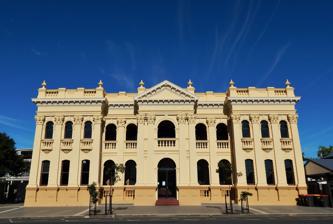
Building: Rockhampton School of Arts
Country: Australia
Year built: 1894
Heritage-listed building in Queensland, Australia Rockhampton School of Arts Rockhampton School of Arts, 2020 Location 230 Bolsover Street, Rockhampton City , Rockhampton , Rockhampton Region , Queensland , Australia Coordinates 23°22′53″S 150°30′48″E / 23.3815°S 150.5134°E / -23.3815; 150.5134 Design period 1870s–1890s (late 19th century) Built 1894 Architect Walter Cherry Architectural style(s) Classicism Queensland Heritage Register Official name Rockhampton School of Arts (former), Rockhampton Municipal Library, Rockhampton Municipal Theatre Type state heritage (built) Designated 21 October 1992 Reference no. 600788 Significant period 1890s–1900s (fabric) 1890s–1920s (historical) 1890s–1940s (social) Significant components school of arts Builders Walter Adam Lawson Location of Rockhampton School of Arts in Queensland Show map of Queensland Rockhampton School of Arts (Australia) Show map of Australia Rockhampton School of Arts is a heritage-listed former school of arts at 230 Bolsover Street, Rockhampton City , Rockhampton , Rockhampton Region , Queensland , Australia. It was designed by William (Walter) Cherry built in 1894 by Walter Adam Lawson . It is also known as Rockhampton Regional Library and Rockhampton Municipal Theatre. It was added to the Queensland Heritage Register on 21 October 1992. History Rockhampton School of Arts, 1908 The Rockhampton School of Arts building was built in 1894 and is an important element of the streetscape of Bolsover Street in Rockhampton. The building is a fine example of late nineteenth century Victorian Classical architecture . It has formed a major part of the cultural, social and civic life of Rockhampton since 1894, and has associations with a previous school of arts building that existed on the site from 1865. The School of Arts building is evidence of the growth of the City of Rockhampton , and is a reflection of the confidence, drive and energy of the citizens in the period of the late nineteenth and early twentieth centuries. Rockhampton is fortunate in having such an excellent School of Arts which, was established so long ago as July 1861. The promoters worked under many disadvantages for a long time. The population was small, and there was great difficulty in getting a supply of books and papers, not to speak of collecting funds for a suitable building. A considerable portion of the population was coming and going, and many others were not of a reading class. However, on 23 July 1861 a meeting was held in the Rockhampton Court House , when it was resolved to establish a School of Arts. Schools of Arts were synonymous with Mechanics' Institutes , established in Britain early in the nineteenth century, and transplanted throughout the British Empire during the colonial era. The movement was instituted by George Birbeck who established a class for journeymen mechanics in Glasgow , and later formed the first Mechanics' Institute in London. The purpose of forming such an institute was to improve the education of working men, and to instruct them in various trades. By the late nineteenth century, Mechanics' Institutes had become popular agencies of adult education in general. Mechanics' Institutes were part of a wider nineteenth century movement promoting popular education in Britain, at which time co-operative societies, working men's colleges and the university extension movement were established. The call for popular education in turn can be contextualised within the broader liberal, laissez-faire, non- interventionist philosophy which dominated British social, economic and political ideologies in the nineteenth century. In this environment, Mechanics' Institutes flourished as a means by which working men might improve their lot, either through self-education (the provision of reading rooms was an important facility provided by the Institutes), or by participating in instructional classes organised and funded by Institute members. A School of Arts Reserve was proclaimed as part of the Rockhampton Town Plan in 1862. Prior to the proclamation of a reserve, a School of Arts had been proposed by the 700 residents of Rockhampton to encourage the diffusion of "literary, scientific and other useful knowledge amongst members". A reading room had been set aside by Police Magistrate John Jardine in the Rockhampton Court House. A Reserve of 1 acre was set aside for this purpose adjacent to the Rockhampton Town Hall . Sect 65A of the Rockhampton Town Survey comprised four portions in an area of more than five acres. The boundaries of this reserve were Bolsover, William, Alma, and Derby Streets. The 1 acre area set aside for the School of Arts was Portion Four, of the north eastern end of the section, with a frontage onto Bolsover and William Streets. Post 1862, the establishing of the School of Arts faced great problems, with little public monetary contribution being forthcoming. The community continued to push for a building dedicated for a School of Arts in the period of 1862–4, with public fundraising within the Rockhampton community raising £434 in 1864. The Queensland Government promised to match this amount for the construction of a building. Tenders were called for the construction of a School of Arts, and in 1865 a tender of £900 was received from Downland and Hartley. The building however cost £1100 to construct. Despite the blow out in the budget, the first Rockhampton School of Arts was opened on 24 February 1865. Despite the grandiose hopes of educating the community of Rockhampton, initial community reaction to the use of the public reading room was lukewarm. The overall quality of the standard of public education offered was not very high. Courses were offered in classical languages, at various times, but the standard of education was dependent upon interest from the local community, and the standard of school teachers who were willing to contribute to after hours lectures. During the fifteen years to 1890 the membership in the School of Arts increased from 40 to 380. Likewise the library grew from 250 to 7000 volumes during the same period. A museum and library wing was added to the building in 1872. On part of the reserve fronting William Street the portion of land adjoining this major thoroughfare was opened to the letting of commercial businesses in 1883. Prior to this a hotel was opened on the corner of William and Bolsover Street. Prior to 1881, the hotel was known under various names, including the School of Arts Hotel. In 1881 the present name of the Queensland Hotel was adopted. The shops and hotel were separated from the School of Arts building by a service lane. In common with many other public and private buildings in Rockhampton, the clay strata on which the foundations of the first School of Arts was built proved to be detrimental to the fabric of the building. Underpinning of the front and rear foundations of the first School of Arts was necessary in 1867. By 1881 the movement of the clay sub strata had caused damage to the brickwork. In 1882 John William Wilson , an architect resident in Rockhampton submitted three plans for the reconstruction of the School of Arts. Wilson, a prolific architect, was responsible for the design of over eighty buildings in Rockhampton in a career from the early 1860s until the early part of the twentieth century. The plans submitted by Wilson were not made public by the Committee of the School of Arts. To encourage further interest a public competition was launched for plans for the intended structure; however financial difficulties forestalled any further action. As the centre of intellectual debate and learning in Rockhampton, the School of Arts building was used for the inaugural meeting of the central Queensland separation movement in 1890. This movement was to agitate throughout the period of the pre-federation years for the creation of a separate state centred on Rockhampton. In 1893 further deterioration of the 1865 building made it essential that a replacement structure be built for the School of Arts. 1893 was also a period of economic depression within the Queensland economy; however £5000 was borrowed from the Union Bank of Australasia . The committee called for plans and specifications of a structure that was intended to be the centre of intellectual life in the Rockhampton community. The 1865 building was demolished, and a residence was erected facing Alma Street for the secretary-librarian. The design that was chosen for the new School of Arts was attributed to local architect William (Walter) Cherry. Cherry was born in 1843 in Scotland, and worked as clerk of works at various Scottish architectural firms. Cherry emigrated to Queensland in 1884, and from 1885 he was employed as a clerk of works by FDG Stanley . The supervision of the design was entrusted to John William Wilson, and the contract let to Walter Adam Lawson for £5,500. The School of Arts was constructed in masonry, a rarity amongst School of Arts buildings at this period. Bundaberg School of Arts and Maryborough School of Arts were the only other centres with comparable buildings. As Rockhampton was proposed to be the capital of the new state of Central Queensland , its new School of Arts would have to reflect the aspirations of its citizens. At a cost of £5,578 the Rockhampton School of Arts building would be the most expensive in the colony. The two storeyed building featured a hall with seating for 800 patrons. The front facade of the building was designed in the classical style. The hall area featured a stage, musical pit and store rooms. A committee room, two large class rooms and a secretary's office were located on the ground floor, and on the upper floor were five apartments provided for the reading room and book collection. Other rooms on the upper floor were used for the museum collection and a class room. The reading room was described as being cool and pleasant, all rooms opening out onto the verandah. The School of Arts building was officially opened in the presence of the Governor of Queensland , Henry Wylie Norman , on 6 March 1894. At the time it was claimed that the School of Arts had no other equal in the colony. Over 11,000 books were housed in the School of Arts collection on the two floors of the building. An addition was made to the School of Arts in 1903 when a recreation room was provided between the School of Arts building, and the residence of the secretary-librarian. The recreation room featured two billiard tables, a chess and card room and a verandah. Allegations were later made that the rooms were being used for gambling by members of the School of Arts. In 1904 a two-storeyed School of Mines was added to the complex facing Alma Street. An assay room and furnace were also provided. Classes were offered in metallurgy, geology, chemistry and mineralogy. A lack of interest from students saw the School closed in 1906. Technical classes that had been a part of the education charter of the School of Arts Committee were taken over by the Department of Public Instruction in 1908. The State Government passed of the Government Technical Schools Act 1908, allowing for the establishment of vocational/education based studies. In 1909 the classes were placed in the hands of a specially organised Technical College Committee that was separate from the Rockhampton School of Arts. Classes were still held in the School of Arts building, and additional classroom space was made available in the Market Building, for cookery classes, opposite the School of Arts building in Bolsover Street. The Technical College Committee was a partially elected, partially Government nominated body. In 1915 the Rockhampton Technical College was opened in Bolsover Street. By 1909 the upper balcony of the hall was considered inadequate. Edwin Morton Hockings , architect of Rockhampton prepared plans for a curved gallery to extend from the stage line to the back of the hall and return. The curved dress circle was claimed to increase seating to 1500 patrons. The hall was a centre of social and entertainment life within the community of Rockhampton. Political rallies, fancy dress balls, patriotic rallies and the anti-conscription league all made use of its facilities. In the 1920s the hall was licensed as a place of "public amusement and entertainment". During times of economic recession or depression the School of Arts was able to draw on additional sources of income other than membership subscriptions to survive. Rent from commercial buildings on William Street, let by the School of Arts provided an income in the absence of government subsidies, or members subscriptions. Underpinning of the buildings foundations were required in 1923, as a result of settlement of the foundations at the southern corner of the library, at a cost of £591. At the same time the supper room verandah which faced onto the laneway was enclosed with weatherboards and louvres. Ventilation problems in the hall saw portions of the walls removed, and louvres and woven panels substituted. In the library area, air passages were placed in the dividing walls, and a large lantern light was installed in the roof. At the same time electricity was installed in the building, as well as septic toilets. An entire new floor was installed in 1934 to provide a new surface for dancing. The floor of the library was replaced in 1938. The administration of the library for the School of Arts underwent change in 1943. In 1927 the Queensland School of Arts Association had been formed to co-ordinate the activities of institutions, and the lending and purchase of books throughout the state. However the School of Arts reading room form of entertainment was facing competition from other popular forms of entertainment such as radio and cinema. In 1943 The Libraries Act established the Queensland Library Board and promoted the public library movement. The Library Board would supply assistance to selected schools of arts. The Board had maintained paid library staff, however the growth of more formal technical education, and popular forms of entertainment, continued to erode the primacy of the school of arts. With declining membership, and reduced financial subscriptions the Rockhampton City Council took over the assets and the School of Arts in 1946. The library and museum continued to function under the City Council, but the library remained a subscription based institution. In the post war period the School of Arts building became home to the Rockhampton School of Arts Little Theatre (later Rockhampton Little Theatre), and in 1949 the Rockhampton and District Historical Society formed to locate itself on the upper floor of the library. The Rockhampton Regional Promotion Bureau was located on the upper storey from 1959 until 1971. Alterations were made in 1960 to provide a mezzanine floor above the adult library section on the southern side of the entrance vestibule. The 1960s saw the re-emergence of settlement problems in the foundations. A consulting firm of engineers provided suggestions to combat this problem, which included construction of deep piles to provide anchorage in the clays, and construction of waterproof sealed surrounds for the building. The removal of free water in the ground was also recommended. The School of Arts Hall was judged inadequate for continued use in 1962. With its deteriorated condition plans were drawn up for a new auditorium in 1963. The old hall was removed, excepting a portion that faced the laneway. A new theatre was built on the location, and was constructed at an angle to provide a facade on the southern part of School of Arts property. The new building was christened the Municipal Theatre. The Municipal Theatre again was an important element of the social and entertainment life of Rockhampton, featuring concerts, balls, functions etc. The closure of the Wintergarden Theatre in 1974 meant that the Municipal Theatre was the only auditorium venue available in Rockhampton. The Pilbeam Theatre Complex was opened by the Rockhampton City Council in 1979, and was used as an alternate venue for gatherings of a civic or entertainment nature. The Municipal Theatre continued to be used for functions such as weddings, balls and Little Theatre productions, as well as other cultural activities. The Rockhampton City Council opened a free Municipal Library in North Rockhampton in 1971. The former School of Arts library was opened as a free facility in 1972. For the next five years the former School of Arts operated as a municipal library until the opening of a new Library on the corner of William and Alma Streets on 25 March 1977. The outbuildings of the School of Arts building, such as the recreation room, was removed in 1976 for a new building containing an immunisation clinic, club rooms for the Rockhampton Little Theatre and a caretaker's flat. The residence and two storeyed School of Mines building was removed and a child care centre established on the site. The School of Arts building in 2002 The School of Arts building was classified by the National Trust in 1980. Piling of the foundations was considered in 1982 as part of a projected conservation programme for the School of Arts building, but was not carried out. At the completion of the conservation work, it was hoped to utilise the building as a museum. The Rockhampton and District Historical Society utilised the meeting room and a collection was located on the upper storey of the building until 1983, when the society relocated to new premises at North Rockhampton. The former School of Arts building has been the beneficiary of a conservation plan prepared in 1994. The School of Arts is a continuing link with the social, educational and recreational aspirations of the people of Rockhampton and central Queensland. The building was vacant for 33 years prior to 2010, when it reopened following a long-term refurbishment project at a cost of $3 million. As part of the project, a new building housing the Rockhampton Regional Library was constructed between the School of Arts building and the 1977 library, on the site of the demolished 1963 former Municipal Theatre. The 1977 building has since been used to house archives, while the School of Arts building, which reopened two years after the new library was opened in 2008, now serves as public access for the library, council offices and community facilities. Description The Rockhampton School of Arts, a two-storeyed rendered masonry structure, is located fronting Bolsover Street to the northeast, adjacent to the Rockhampton Council Chambers. The building consists of the front section of the original 1894 structure, with the c.1964 Municipal Theatre attached at the rear. The building has an elaborately decorated symmetrical facade to Bolsover Street, consisting of a central recessed colonnaded verandah with projecting central pedimented entrance, flanked by projecting corner wings. The facade has Corinthian pilasters supporting a deep entablature surmounted by a parapet with corner urns concealing a hipped corrugated iron roof. The pilasters, which surmount a deep base extending to the ground floor window sill height, are spaced narrowest on the projecting corner wings. The central entrance has paired corner pilasters, and the entablature has the name SCHOOL OF ARTS in relief. Both ground and first-floor verandahs have been enclosed with glass louvres above balustrade height. The ground floor has segmental arched sash windows to the projecting corner wings, with coursed rendered abutments. The ground floor verandah has arches with expressed imposts , and the first-floor verandah has similar arches with expressed extrados and keystones . The first-floor projecting corner wings have arched sash windows with expressed imposts , extrados and keystones , and semi-circular balconettes . Both sides of the building are unadorned, and consist of four bays with relief mouldings at sill and floor heights, with roughcast render finish between smooth finish pilasters, and centrally placed window openings with glass louvres. The northwest side fronts onto a service laneway, and the southeast addresses the grounds of Rockhampton Council Chambers . The Municipal Theatre, which adjoins the rear of the building, is set back from the southern corner to create a main entrance. Internally, the building has boarded timber ceilings and painted masonry walls. The ground floor consists of a central entrance vestibule, leading to a staircase at the rear, flanked by a series of large rooms interconnected via arched openings. Some sections of masonry walls have been removed, some openings bricked-up, and some partition walls installed. Internal doors are of timber panelling with fanlights and architraves , and French doors with fanlights open onto the enclosed verandahs. The staircase has turned timber newel posts and timber handrails , with cast iron balustrades panels, sections of which are missing. A stair has been installed in the northern end of the front verandah, toilets are located in the western corner, and several high level ventilation openings have been installed in internal walls. The first floor is similar in plan, with a roof lantern lighting the stair landing, and paired timber and glass doors with sidelights and fanlight opening from the central hall to the enclosed verandah. Several areas of the building have deteriorated due to foundation subsidence and water ingress, which has resulted in large cracks in masonry walls and failed sections of flooring. Several archways have timber bracing, and tie rods are visible throughout the building. The rear of the site includes an immunisation clinic and a child care centre fronting Alma Street. Heritage listing The former Rockhampton School of Arts was listed on the Queensland Heritage Register on 21 October 1992 having satisfied the following criteria. The place is important in demonstrating the evolution or pattern of Queensland's history. The Rockhampton School of Arts is important for its contribution to the cultural and social development of Rockhampton. Constructed in 1894, the place demonstrates the growth and evolution of the School of Arts movement which fostered and developed an interest in education, cultural and social activities, and the performing arts, in towns and cities throughout Queensland in the nineteenth and early twentieth centuries. The building is located on the site of an earlier School of Arts constructed in 1865, on land which was proclaimed as a School of Arts reserve in the 1862 Rockhampton Town Plan. The place is also important in demonstrating the development of the civic centre of Rockhampton, particularly during the late nineteenth century, The place demonstrates rare, uncommon or endangered aspects of Queensland's cultural heritage. It is also a rare example of a substantial masonry School of Arts in Queensland. The place is important because of its aesthetic significance. The School of Arts is significant architecturally as an example of Victorian Classical architecture of the late nineteenth century, and makes an important contribution to the streetscape of Bolsover Street, Rockhampton. The building is an important component of the civic centre of Rockhampton, and demonstrates the grand vision that the community held for Rockhampton as a future northern Capital during the separation movement of the 1890s. The place has a special association with the life or work of a particular person, group or organisation of importance in Queensland's history. The place is significant for its association with the separation movement, which was established in the earlier School of Arts in 1890, and which was active in Rockhampton and central Queensland in the period of 1890–1901. The place is associated with Rockhampton architects William (Walter) Cherry, and John Wilson who supervised the design of the School of Arts. Wilson was a prolific architect, responsible for the design of over eighty buildings in Rockhampton, in a career from the early 1860s until the early part of the twentieth century. Wilson was also responsible for the design of other residences in Rockhampton, such as Trustee Chambers . References